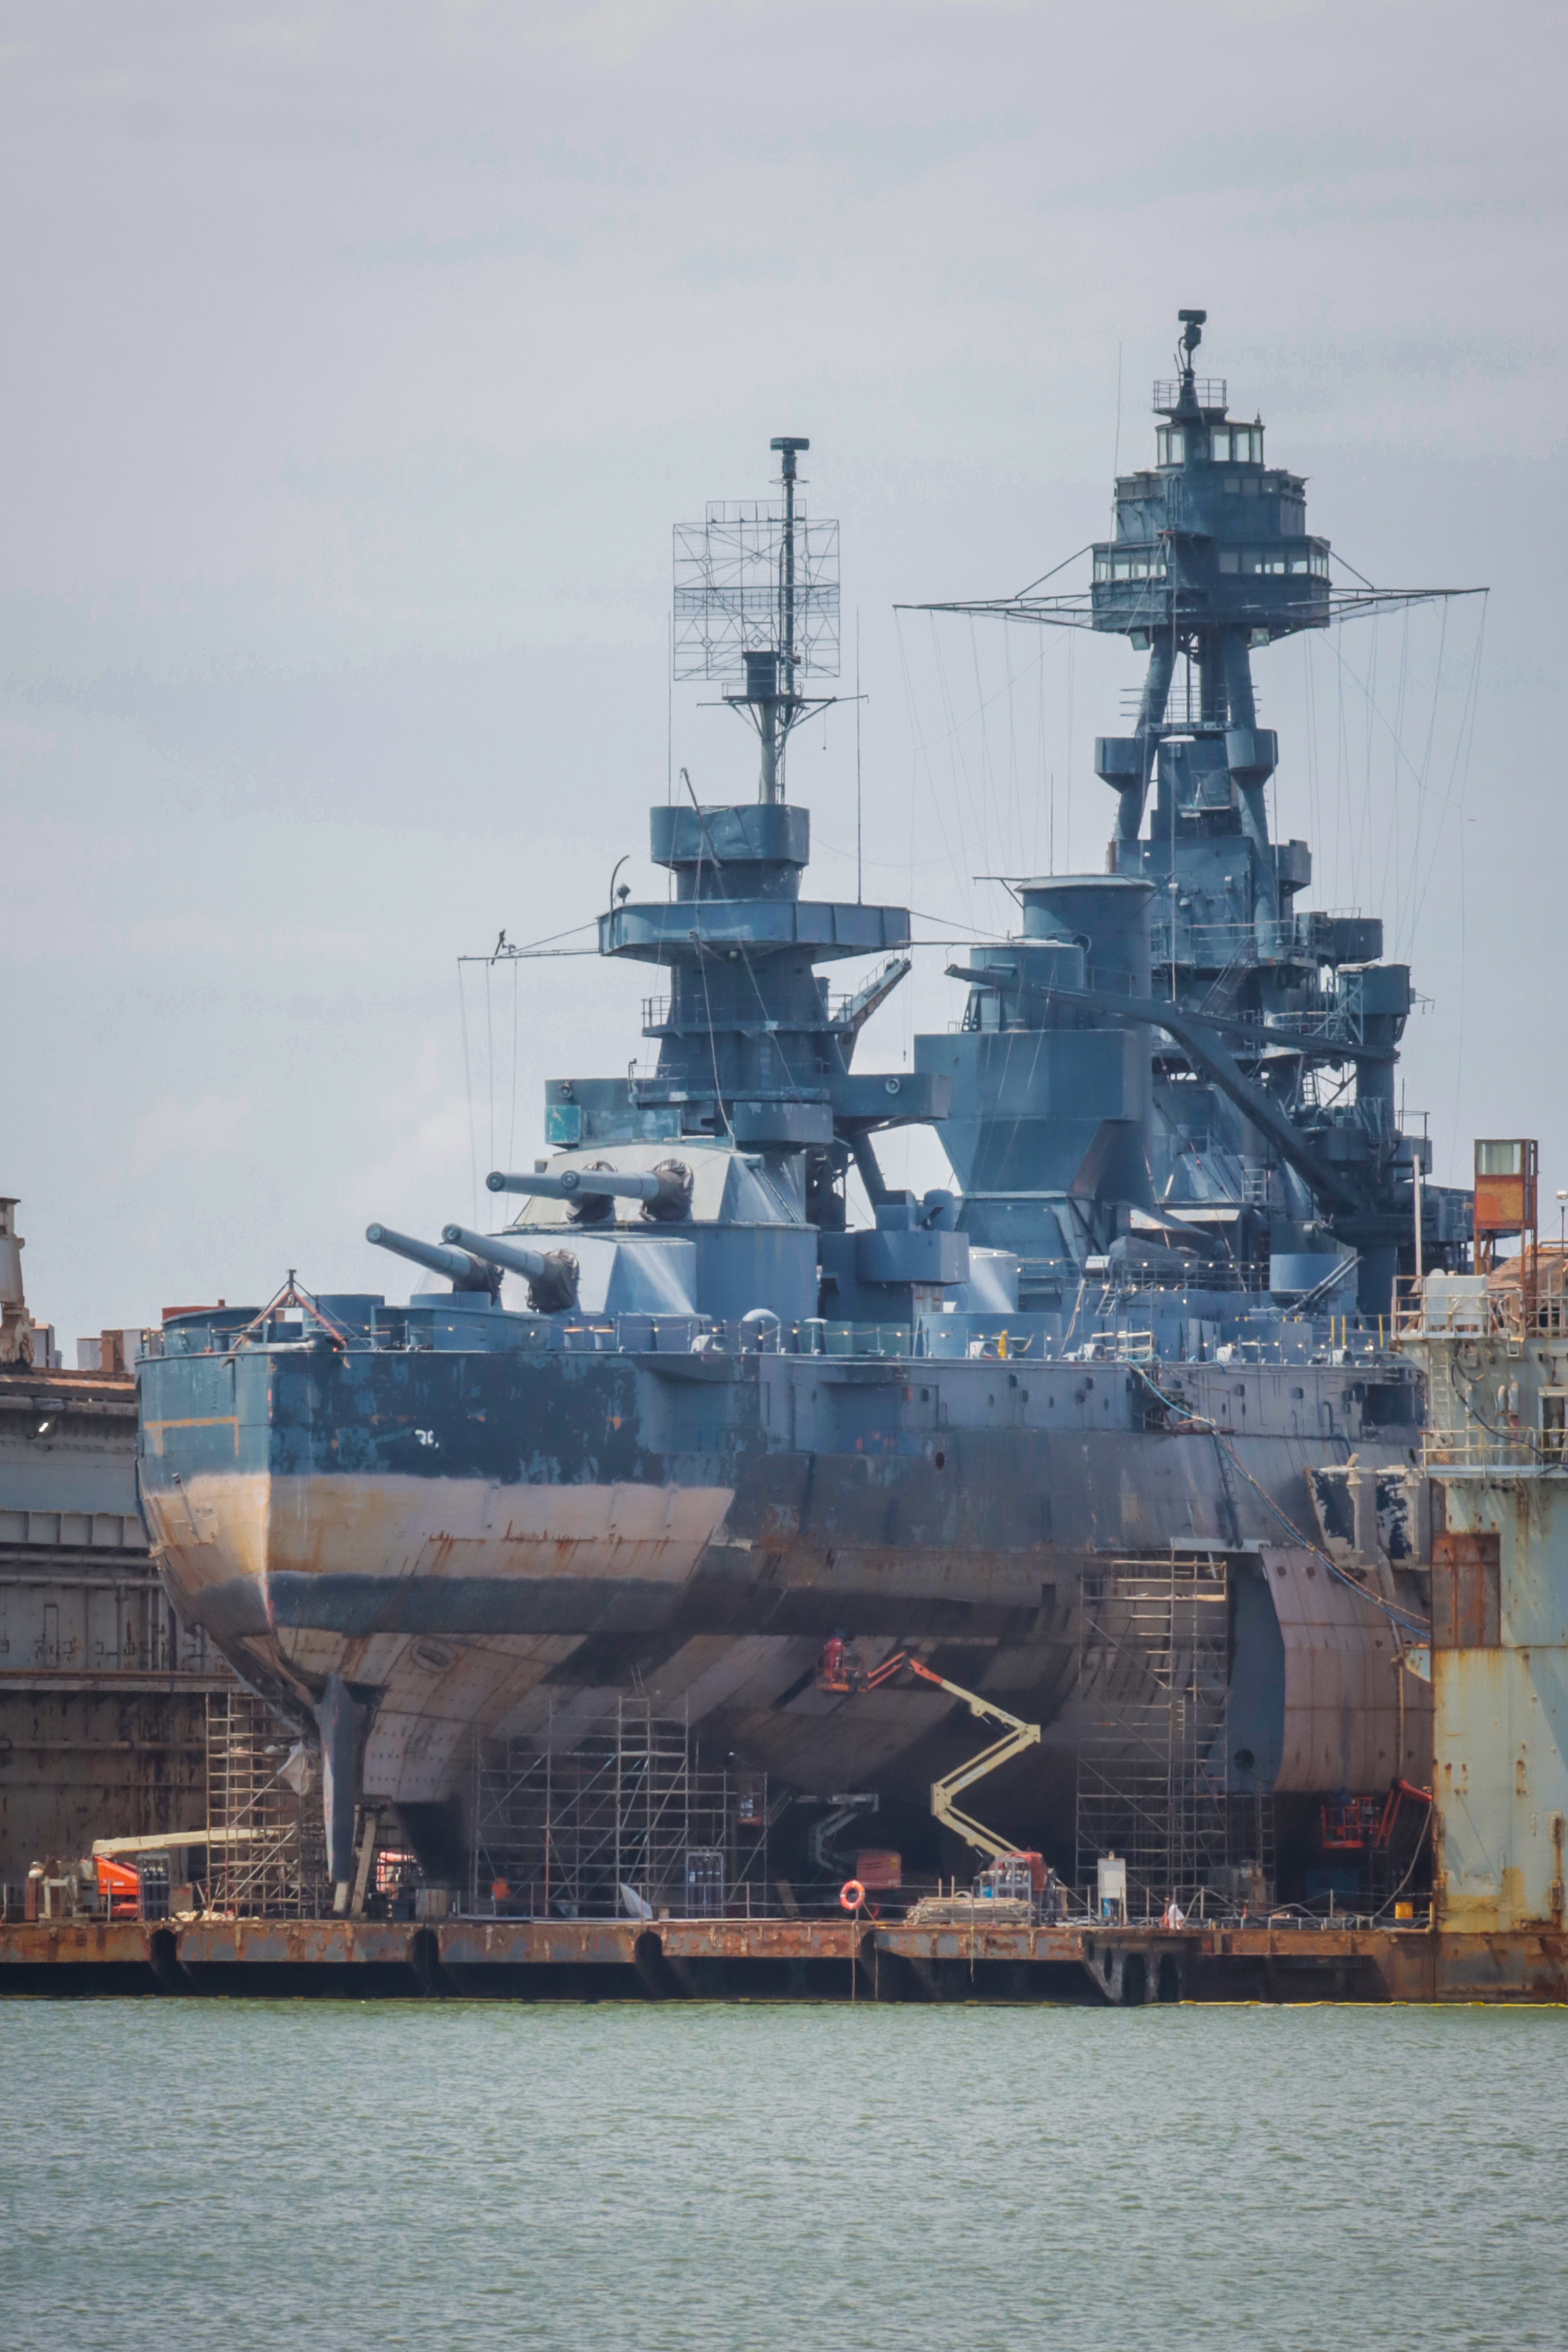
battleshiptexas, navy, ship, boat, dock, water, sky, clouds, outdoors, galvestontx, galveston, texas, naval architecture, watercraft, vehicle, warship, naval ship, Light aircraft carrier, cruiser, dreadnought, guided missile destroyer, destroyer, engineering, supercarrier, city, mid size car, aircraft carrier, auxiliary ship, battlecruiser